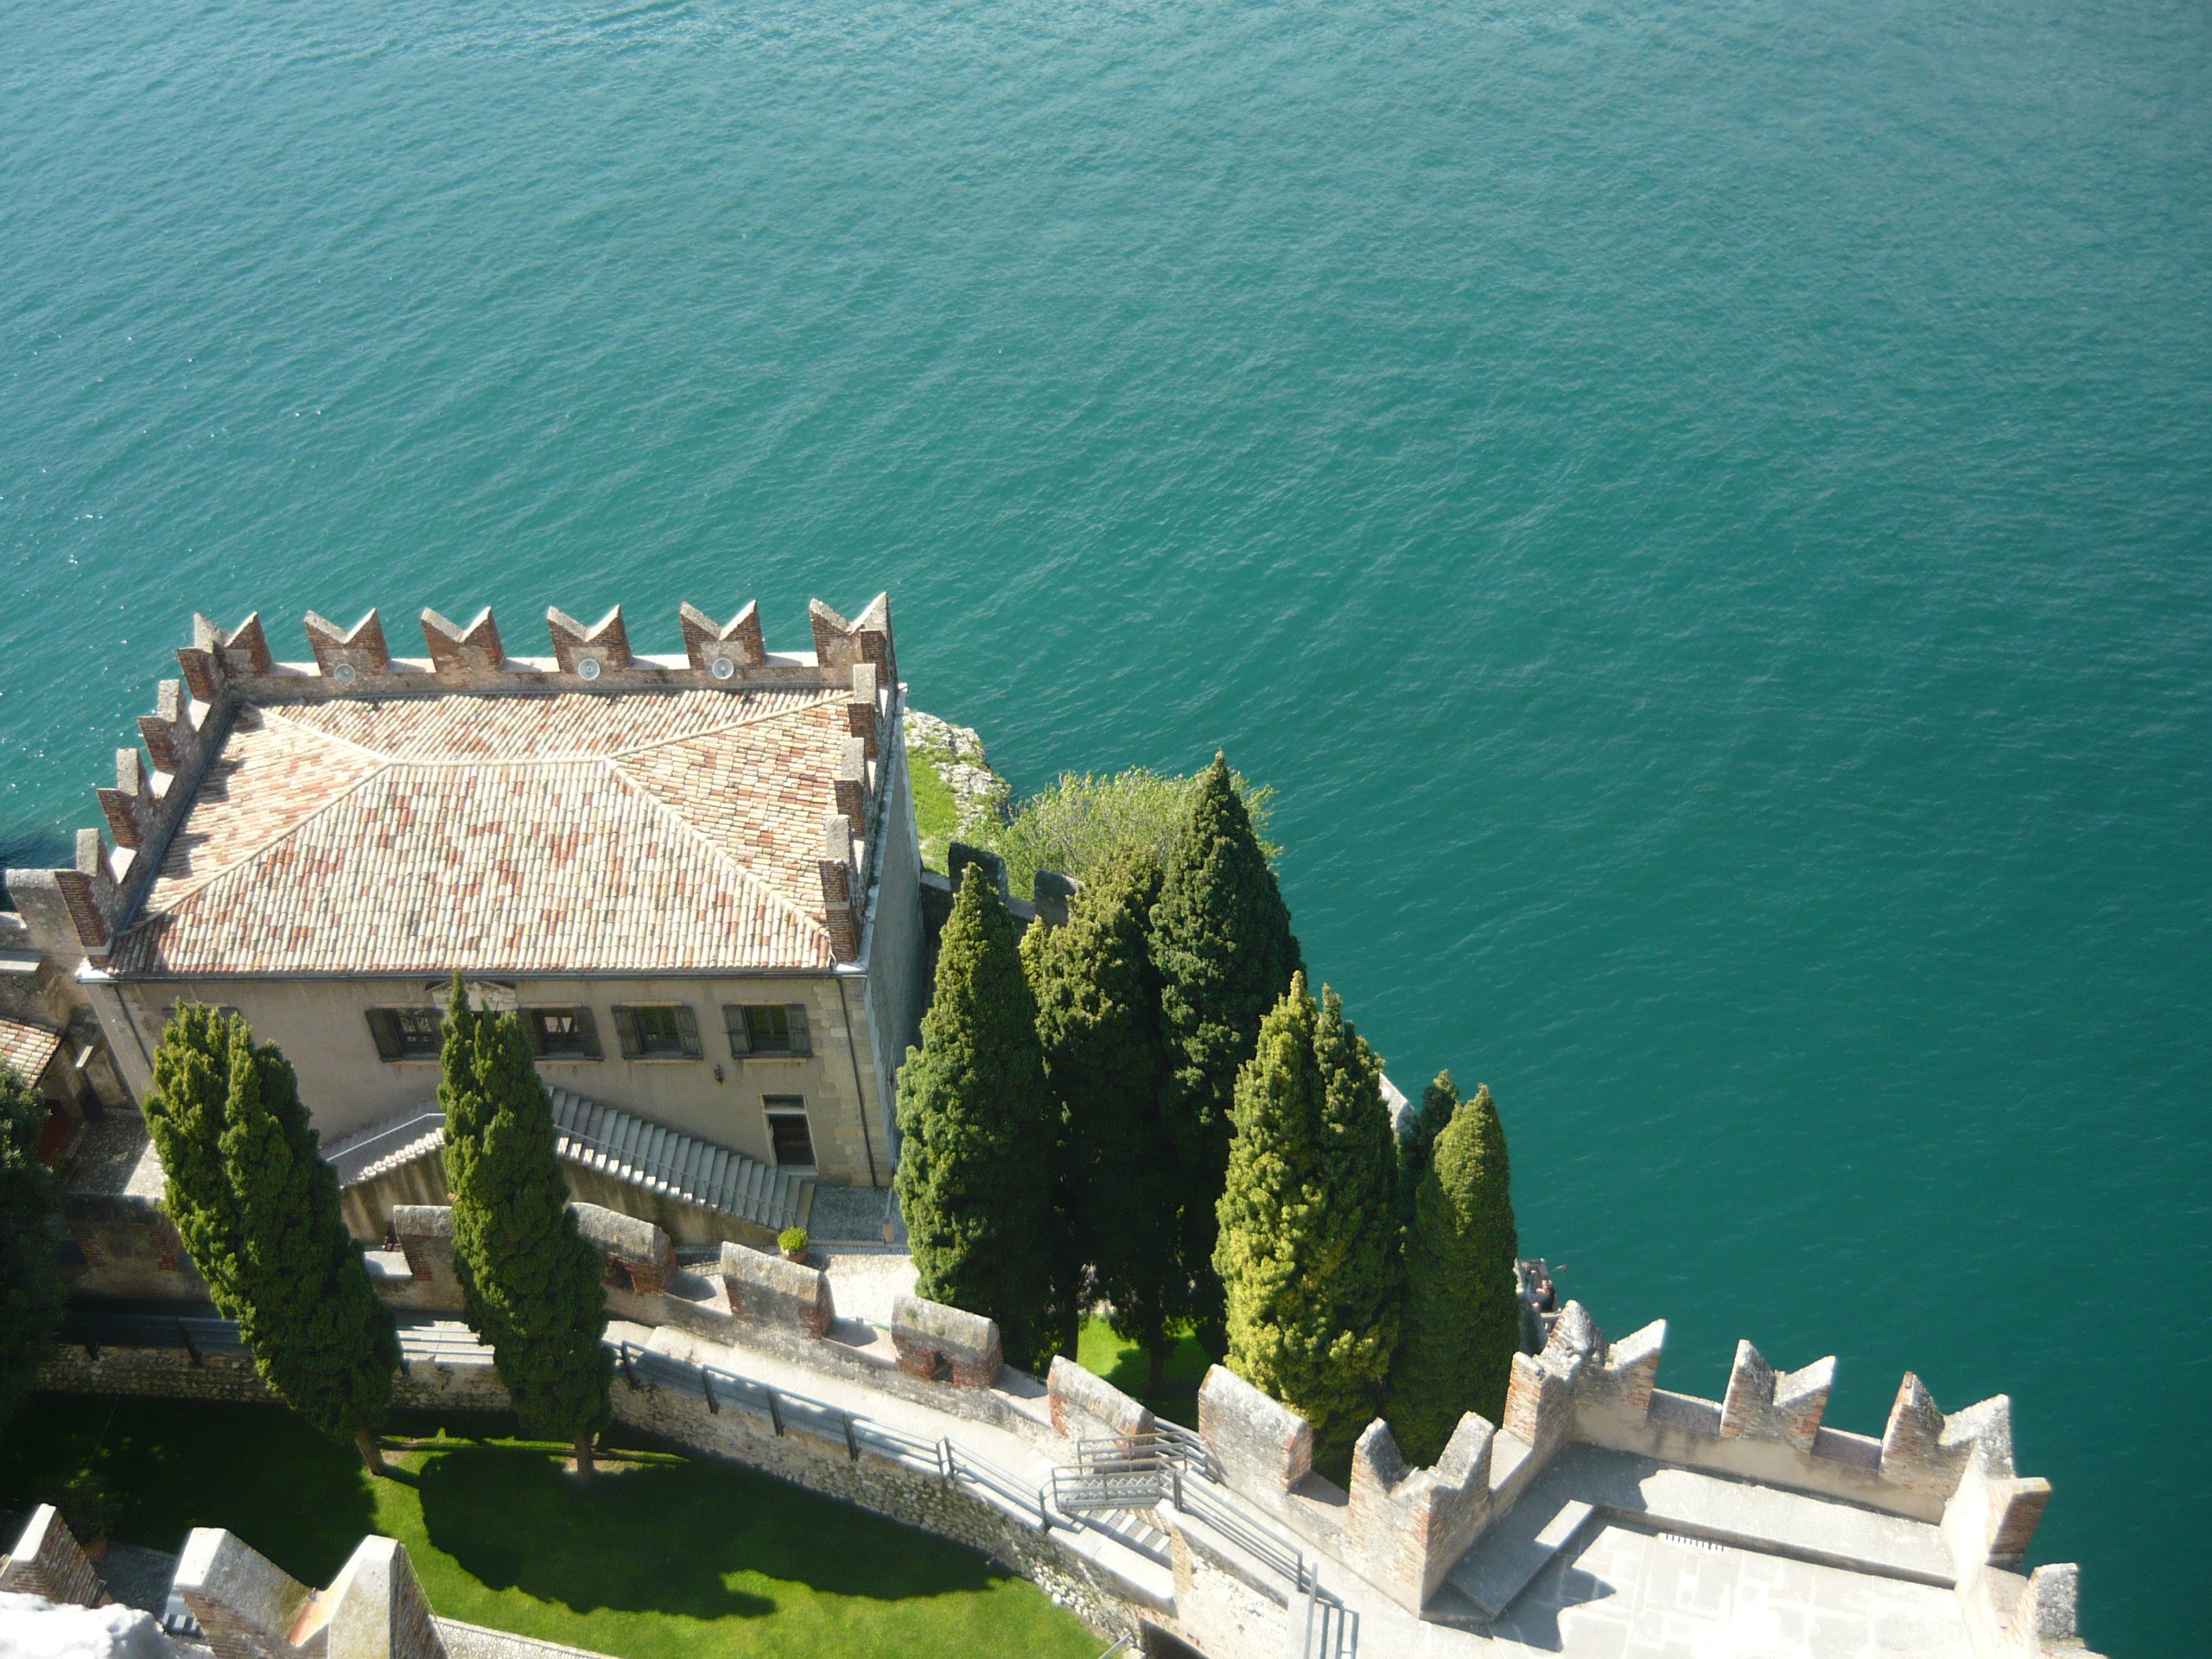
landscape, sea, villa, lake, vacation, tower, landmark, italy, property, tourism, resort, estate, lake garda